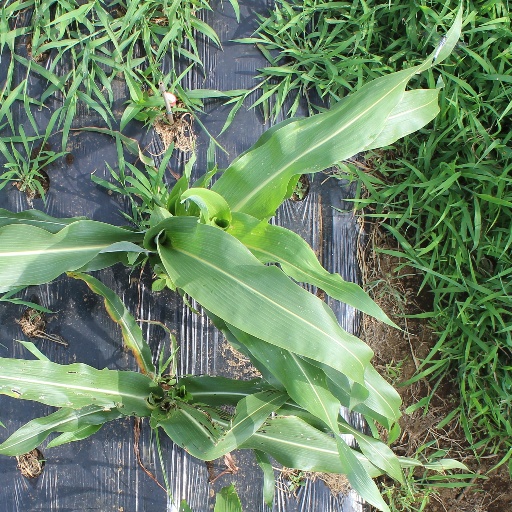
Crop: sorghum